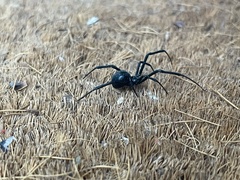
Species: Lactrodectus_hesperus